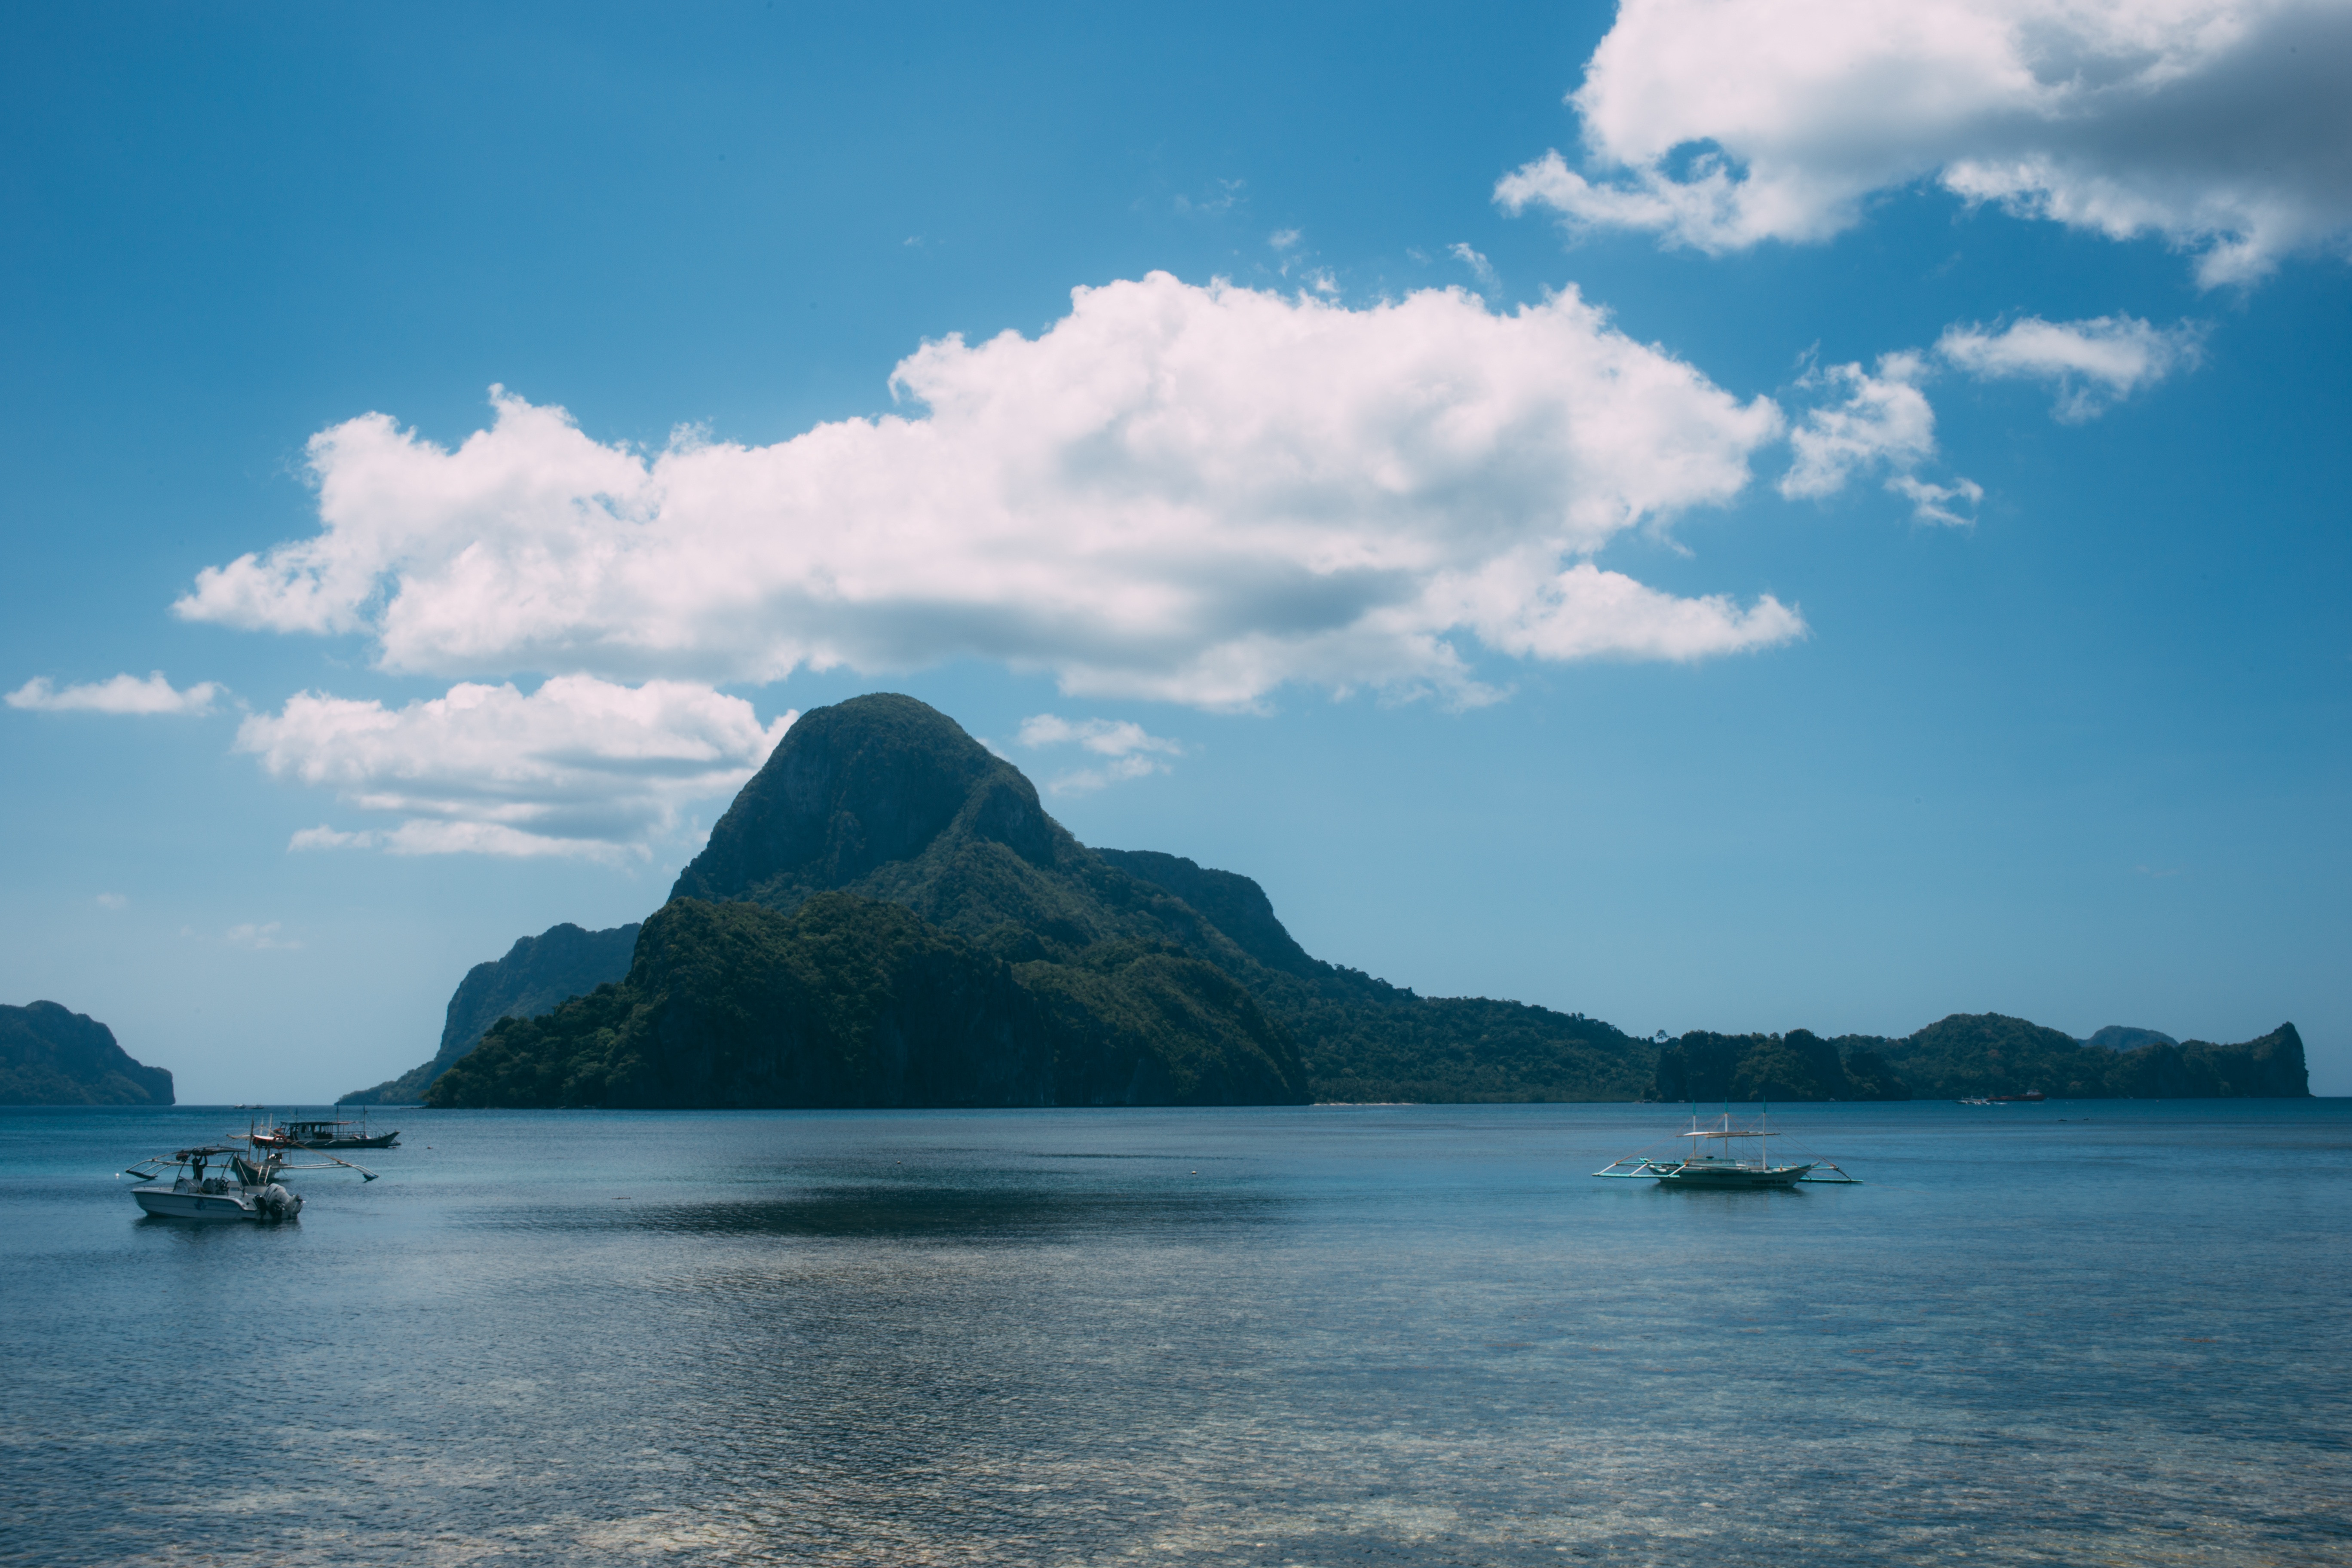
beach, sea, coast, ocean, horizon, mountain, cloud, sky, shore, lake, dusk, cove, reflection, lagoon, bay, island, fjord, body of water, archipelago, loch, cape, islet, landform, geographical feature